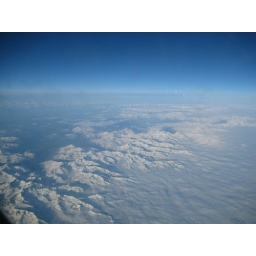
snow and clouds in london and south eastsnow in pyreneesthin cloud in mallorcalgw-pmi 07/04/08 05.55-09.00